Charles Broke Vere

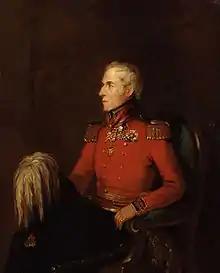
Portrait by William Salter

Major-General Sir Charles Broke Vere (21 February 1779 – 1 April 1843), "né" Broke, was a British soldier and Conservative Member of Parliament.